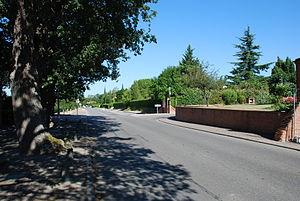
Avenue du Souleilha (D35b) à Vigoulet-Auzil, photo prise juste après l'église. L'accès à la mairie à droite est mentionné sur le panneau.
Vigoulet-Auzil est une commune française située dans le département de la Haute-Garonne, en région Occitanie. Elle fait partie de l'unité urbaine de Toulouse et est membre de la communauté d'agglomération du Sicoval. Elle se situe sur l'extrémité nord des coteaux sud du Lauragais, au-dessus de Ramonville-Saint-Agne et de Castanet-Tolosan, en banlieue sud de Toulouse. La population municipale était de 906 habitants en 2015.